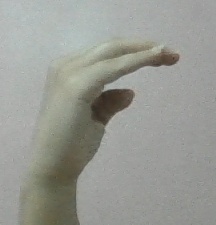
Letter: jeem